Iddo Porat

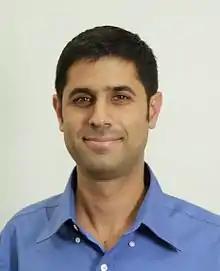
Iddo Porat

Iddo Porat is an associate professor of constitutional law at the College of Law and Business, Israel.